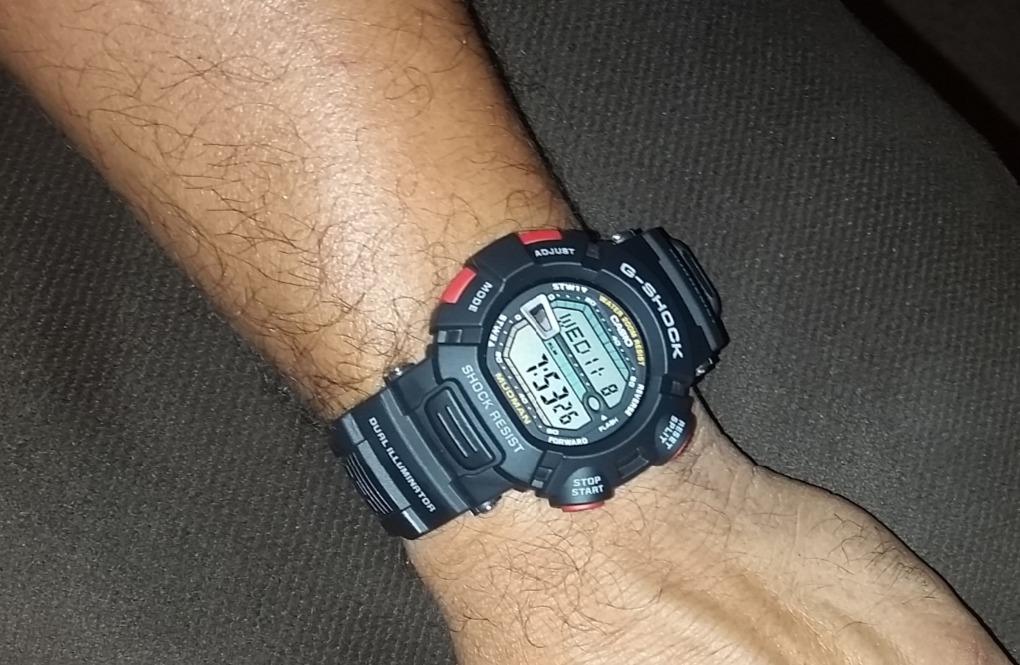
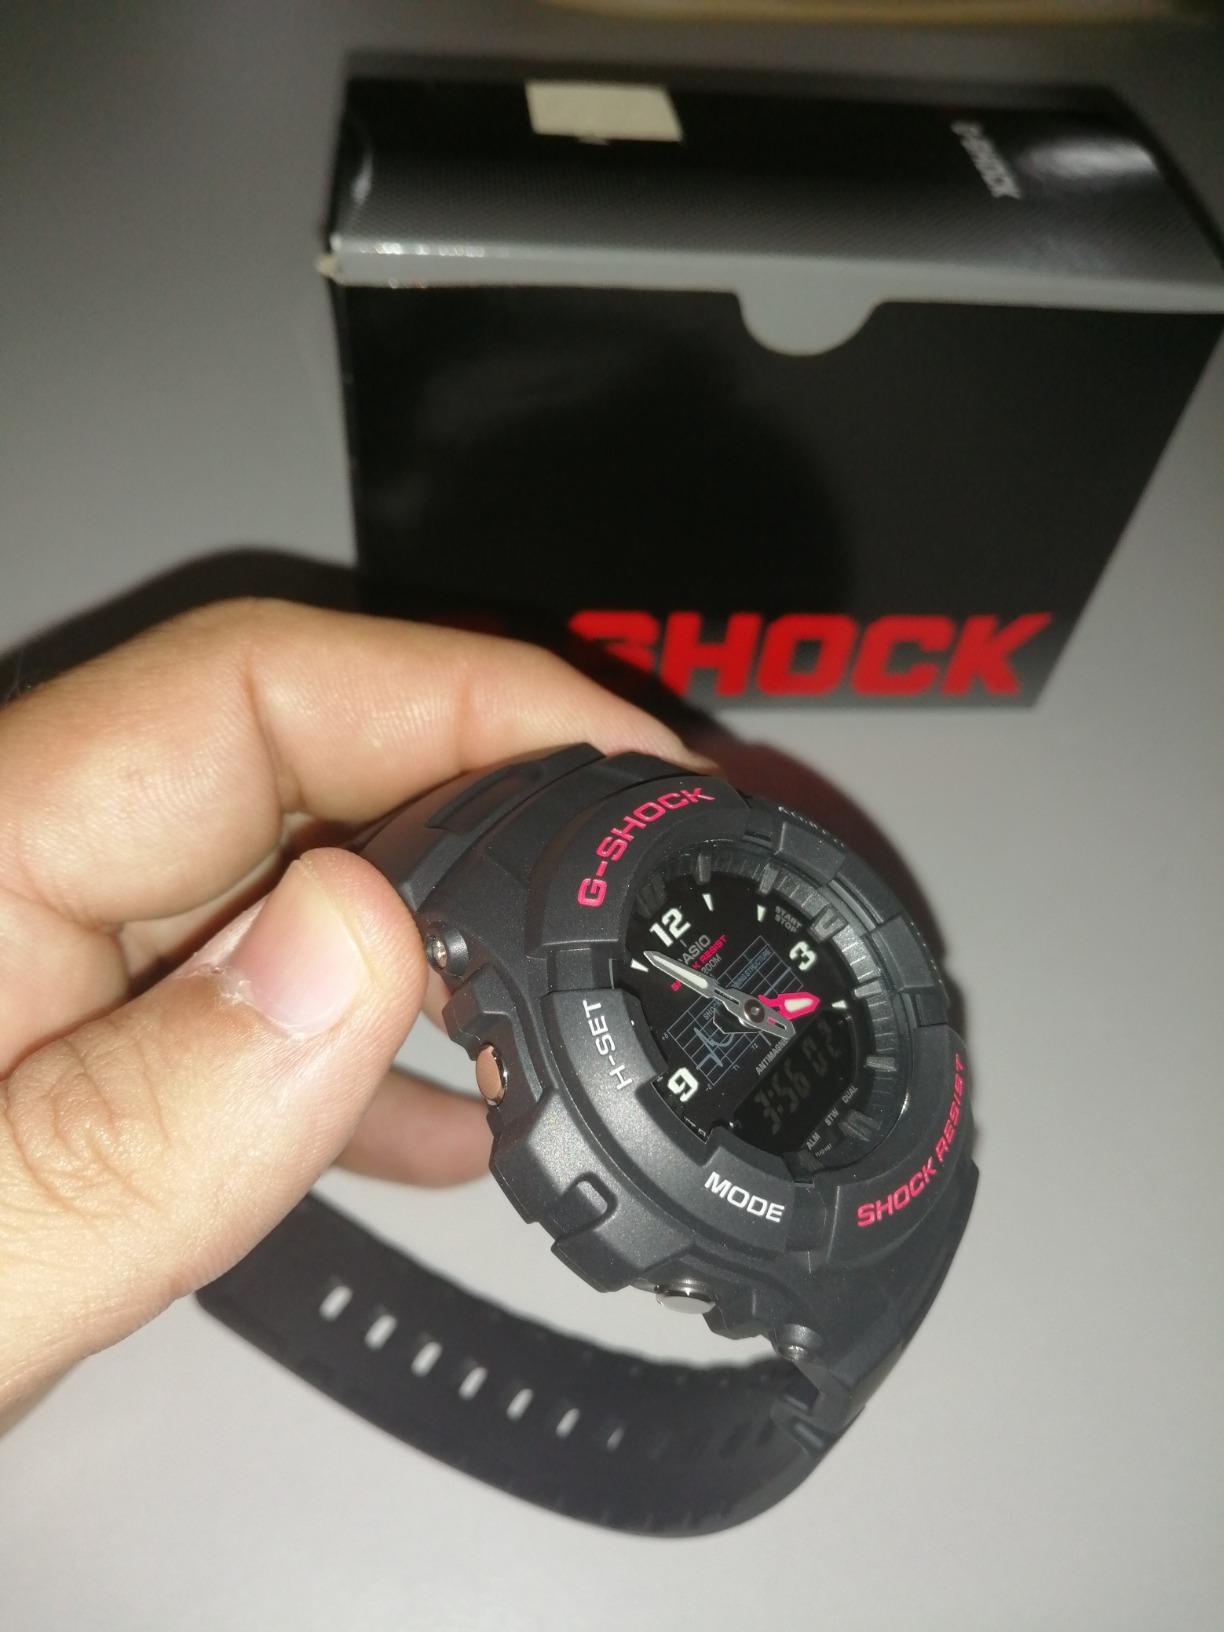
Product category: accessories_watch
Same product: no